Space Shuttle Independence

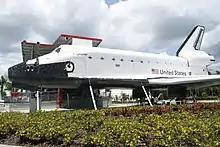
Space Shuttle replica "Explorer" (now "Independence") at Kennedy Space Center, Florida

Space Shuttle "Independence, formerly known as Explorer", is a full-scale, high-fidelity replica of the Space Shuttle. It was built by Guard-Lee in Apopka, Florida, installed at Kennedy Space Center Visitor Complex in 1993, and moved to Space Center Houston in 2012. It was built using schematics, blueprints and archival documents provided by NASA and by shuttle contractors such as Rockwell International. While many of the features on the replica are simulated, some parts, including the landing gear's Michelin tires, have been used in the Space Shuttle program. The model is long, high, has a wingspan, and weighs .